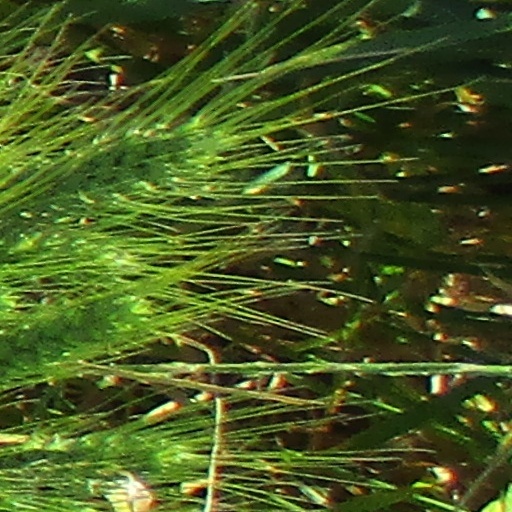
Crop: wheat